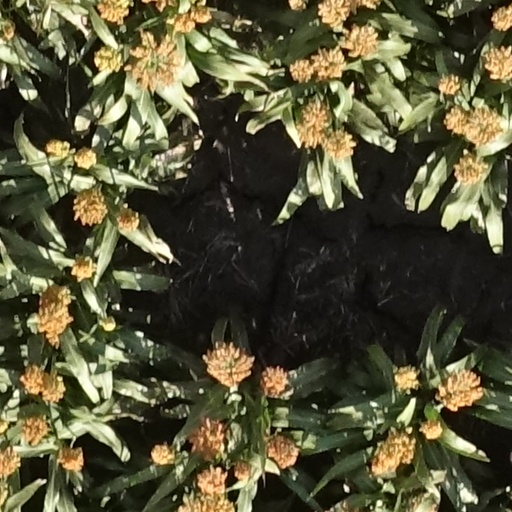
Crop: sorghum